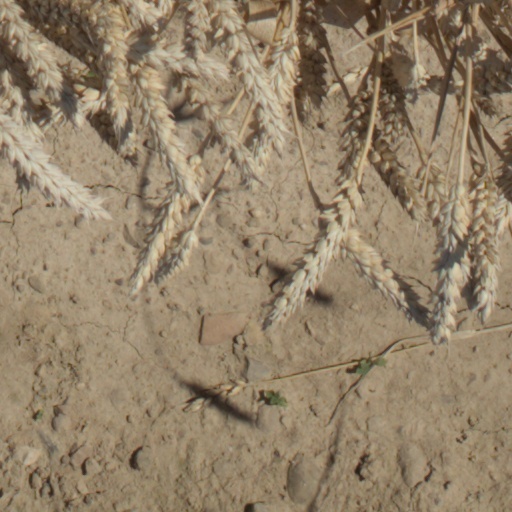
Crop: wheat